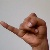
The image shows a hand gesture representing the letter 'J' in Indian Sign Language.